Schloss Veldenz

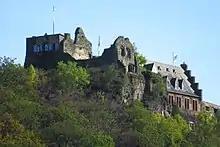
Schloss Veldenz, 2019

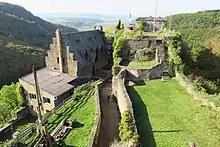
The ruins of Schloss Veldenz, 2019

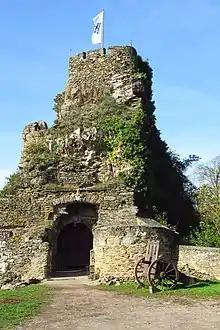

Schloss Veldenz in the Hunsrück upland, on a steep vale draining into the Mosel is a castle ruin about southeast of the village of Veldenz in the German state of Rhineland-Palatinate.